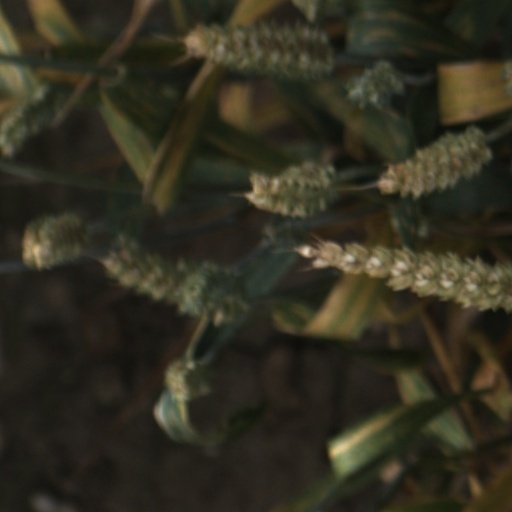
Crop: wheat